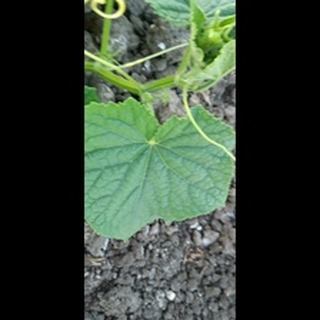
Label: healthy_cucumber